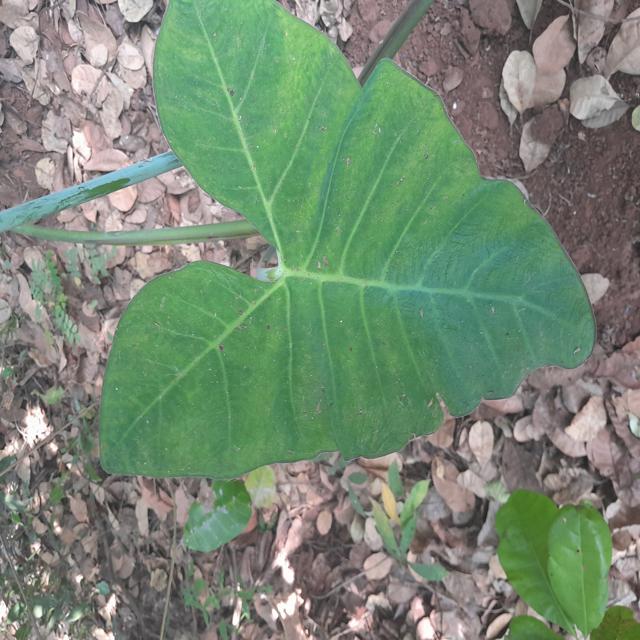
Label: Healthy